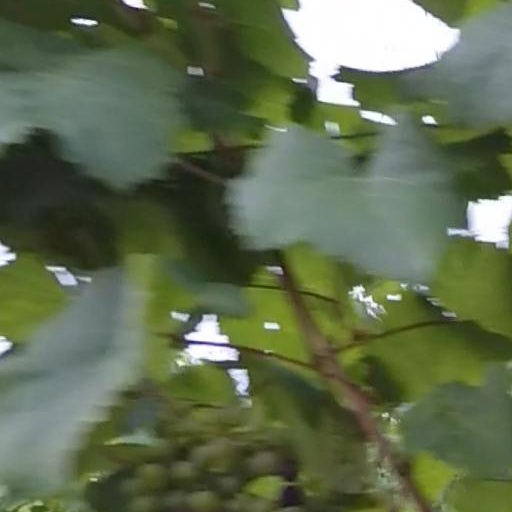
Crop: grape